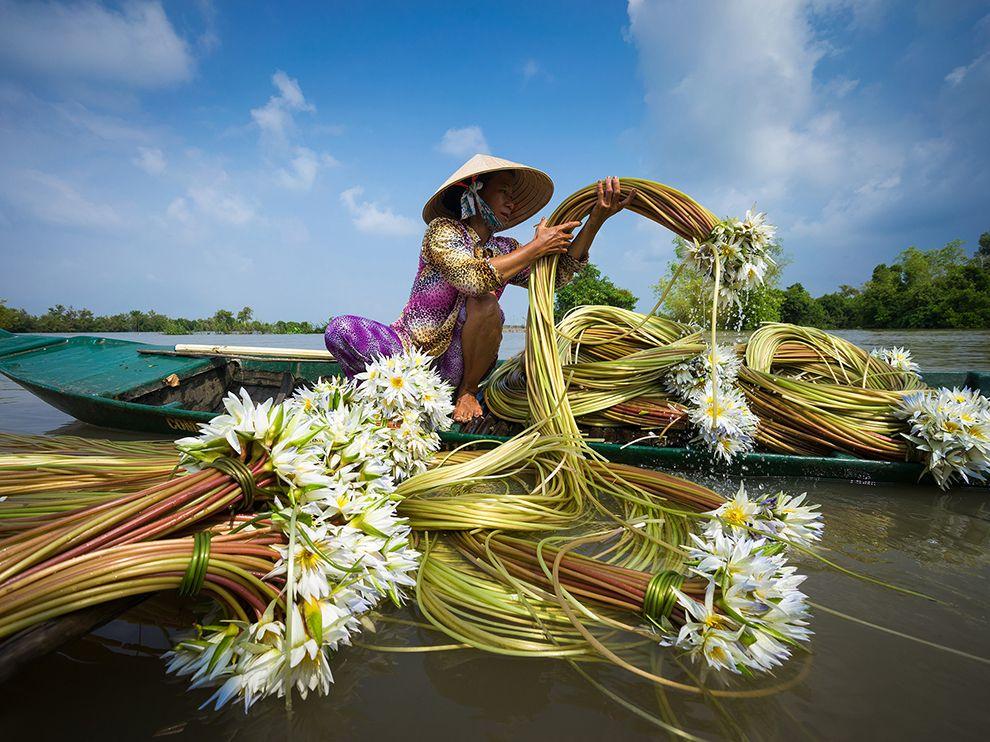
có những bông súng xuất hiện ở xung quanh người phụ nữ